Palazzo Bernardo Nani

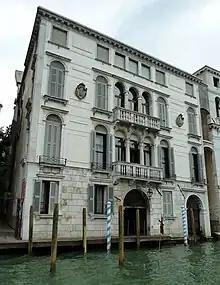
Palazzo Bernardo Nani

The Palazzo Bernardo Nani Lucheschi, also called the Palazzo Nani Bernardo, is a Renaissance-style palace between the and the larger and more grandiose Ca' Rezzonico, on the Grand Canal in the sestiere of Dorsoduro in Venice, Italy.